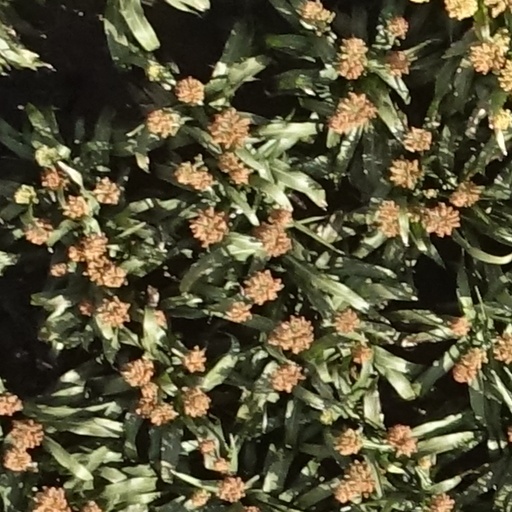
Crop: sorghum